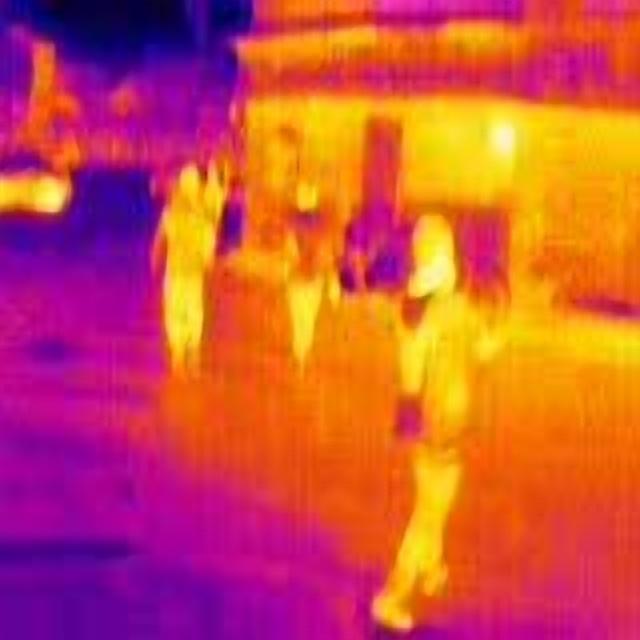
Detected objects:
label: person
label: person
label: person